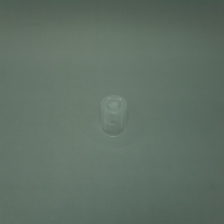
Color: white/transparent
Cap type: standard cap